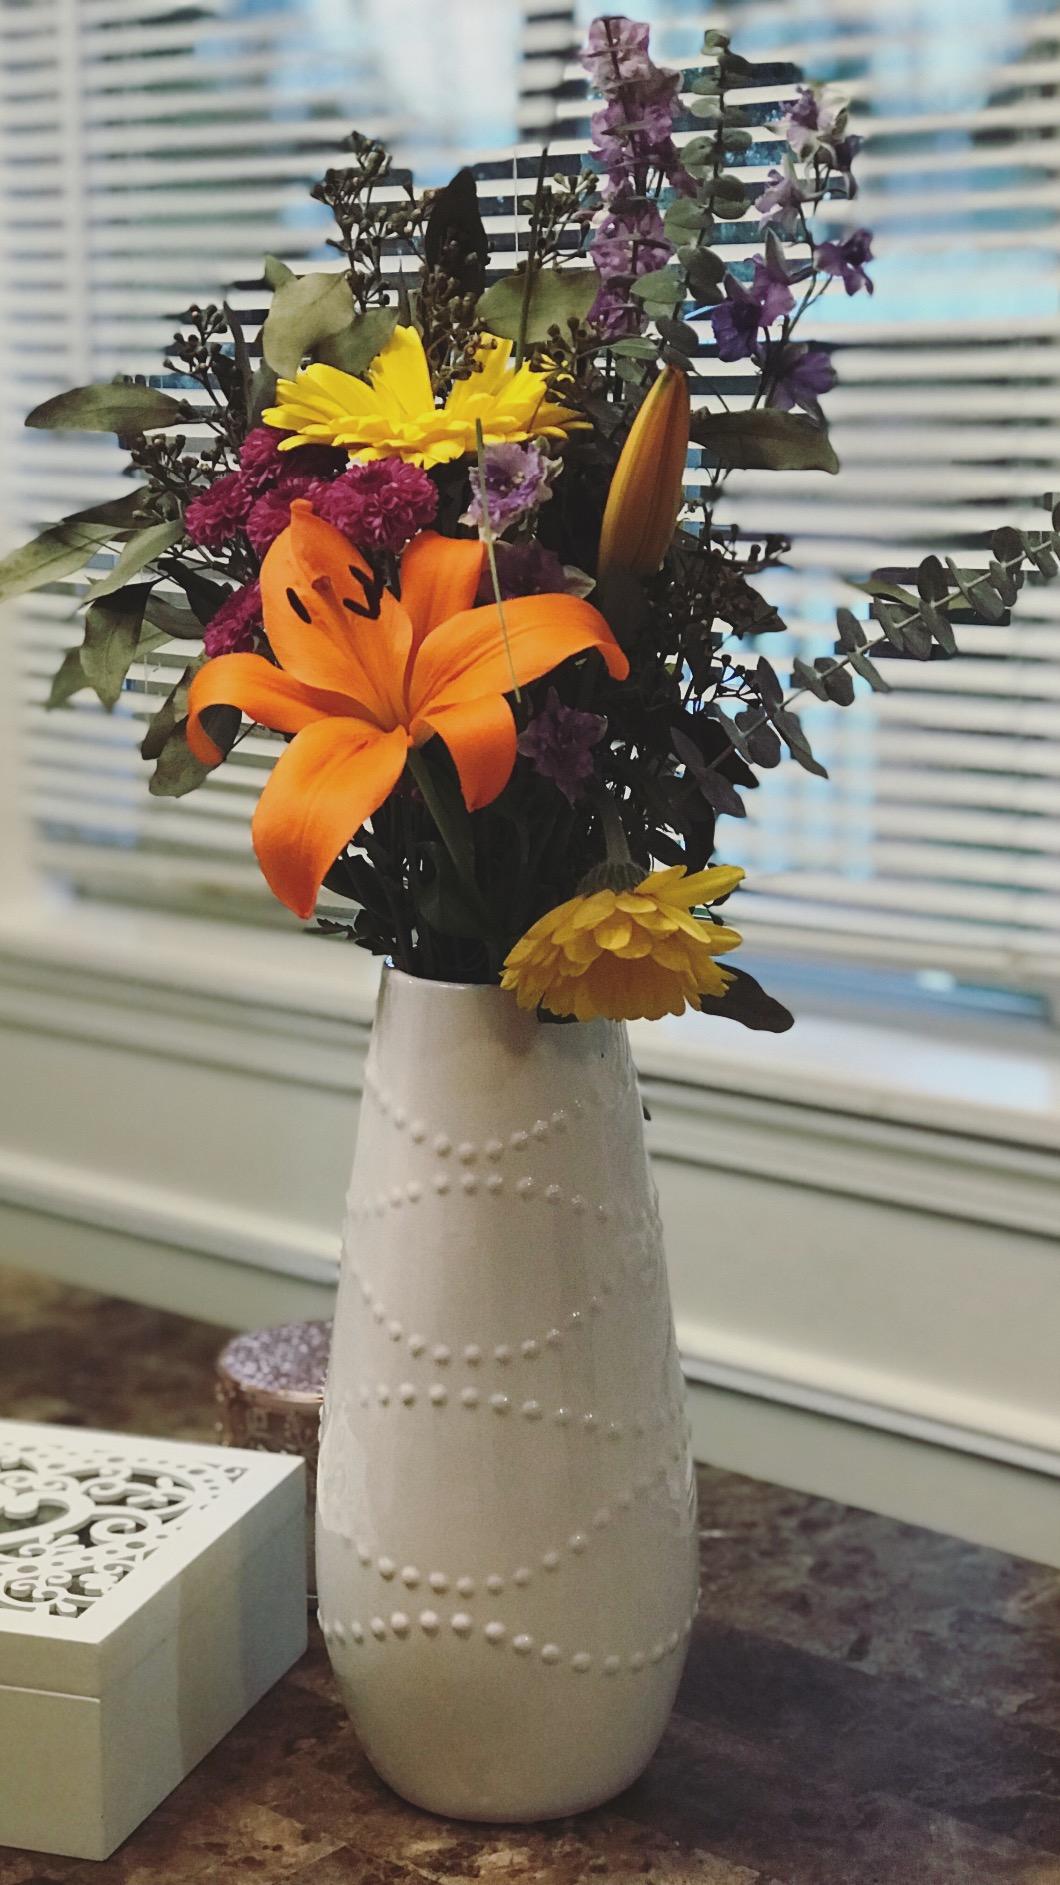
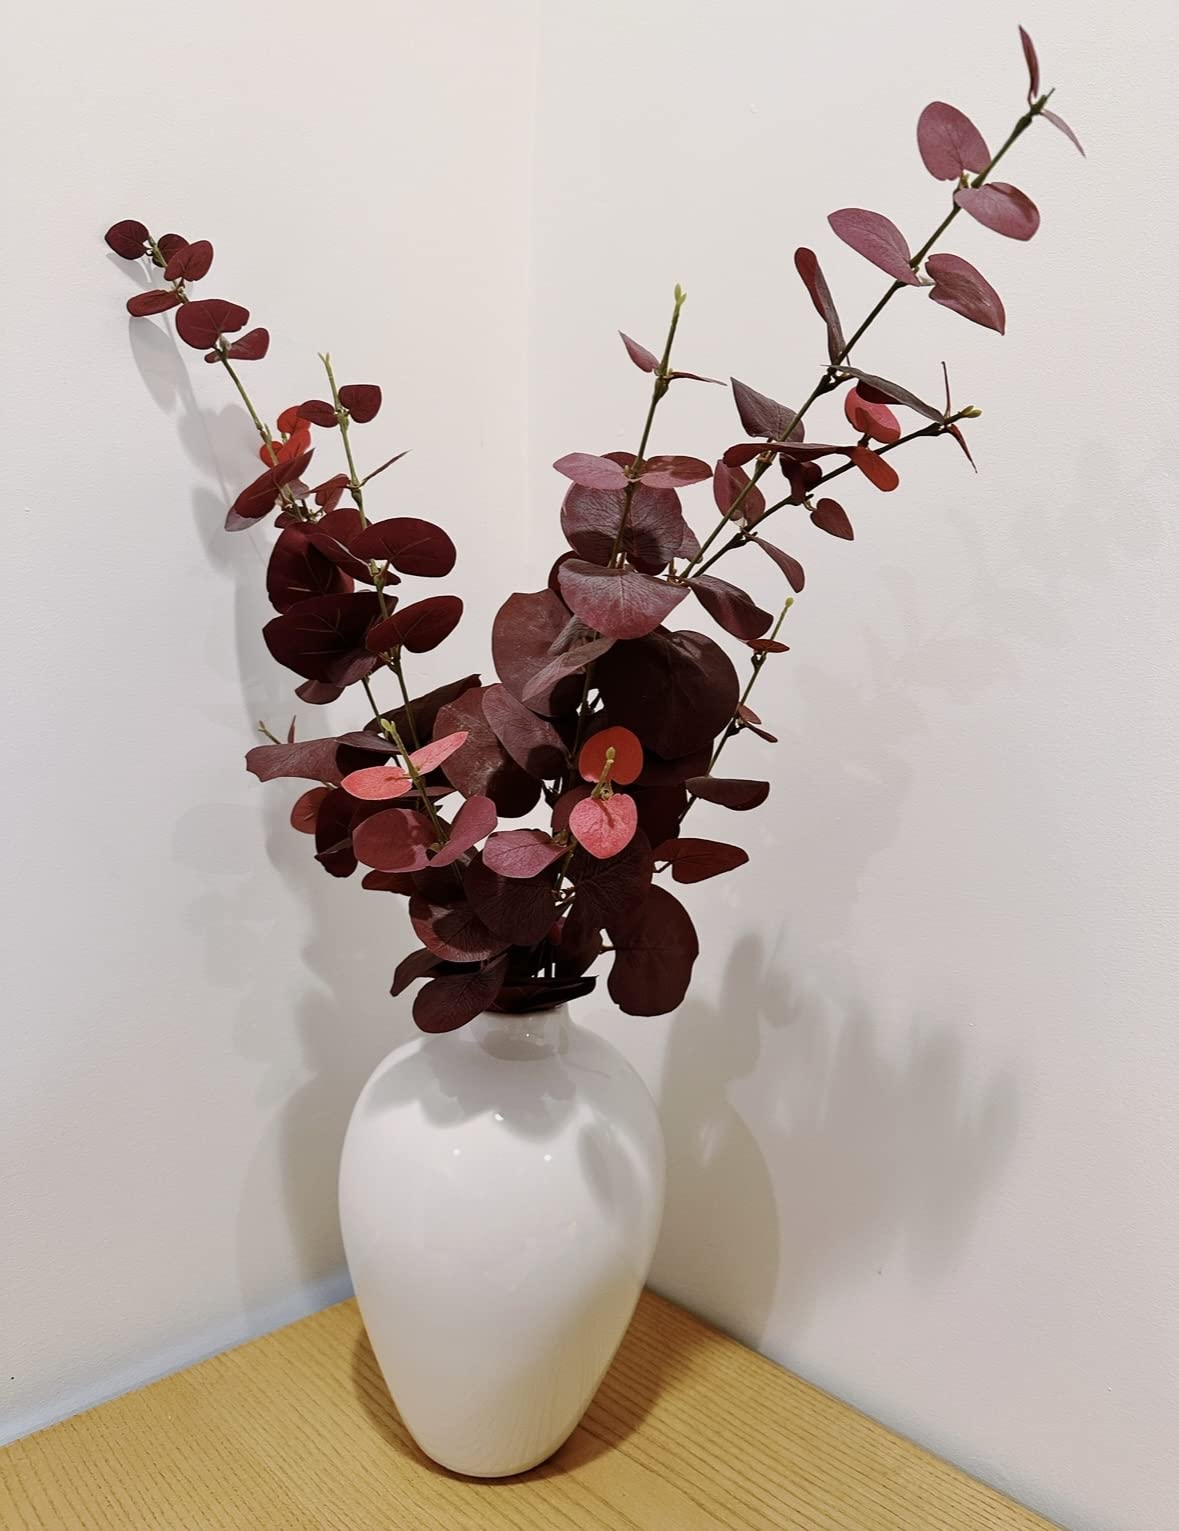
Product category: vase
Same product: no